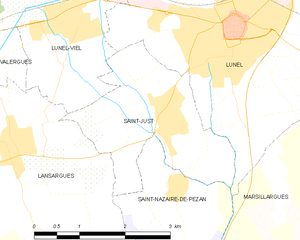
Carte de la commune française de code INSEE 34272 - Saint-Just (Hérault)
Saint-Just est une commune française située dans le département de l'Hérault en région Occitanie.